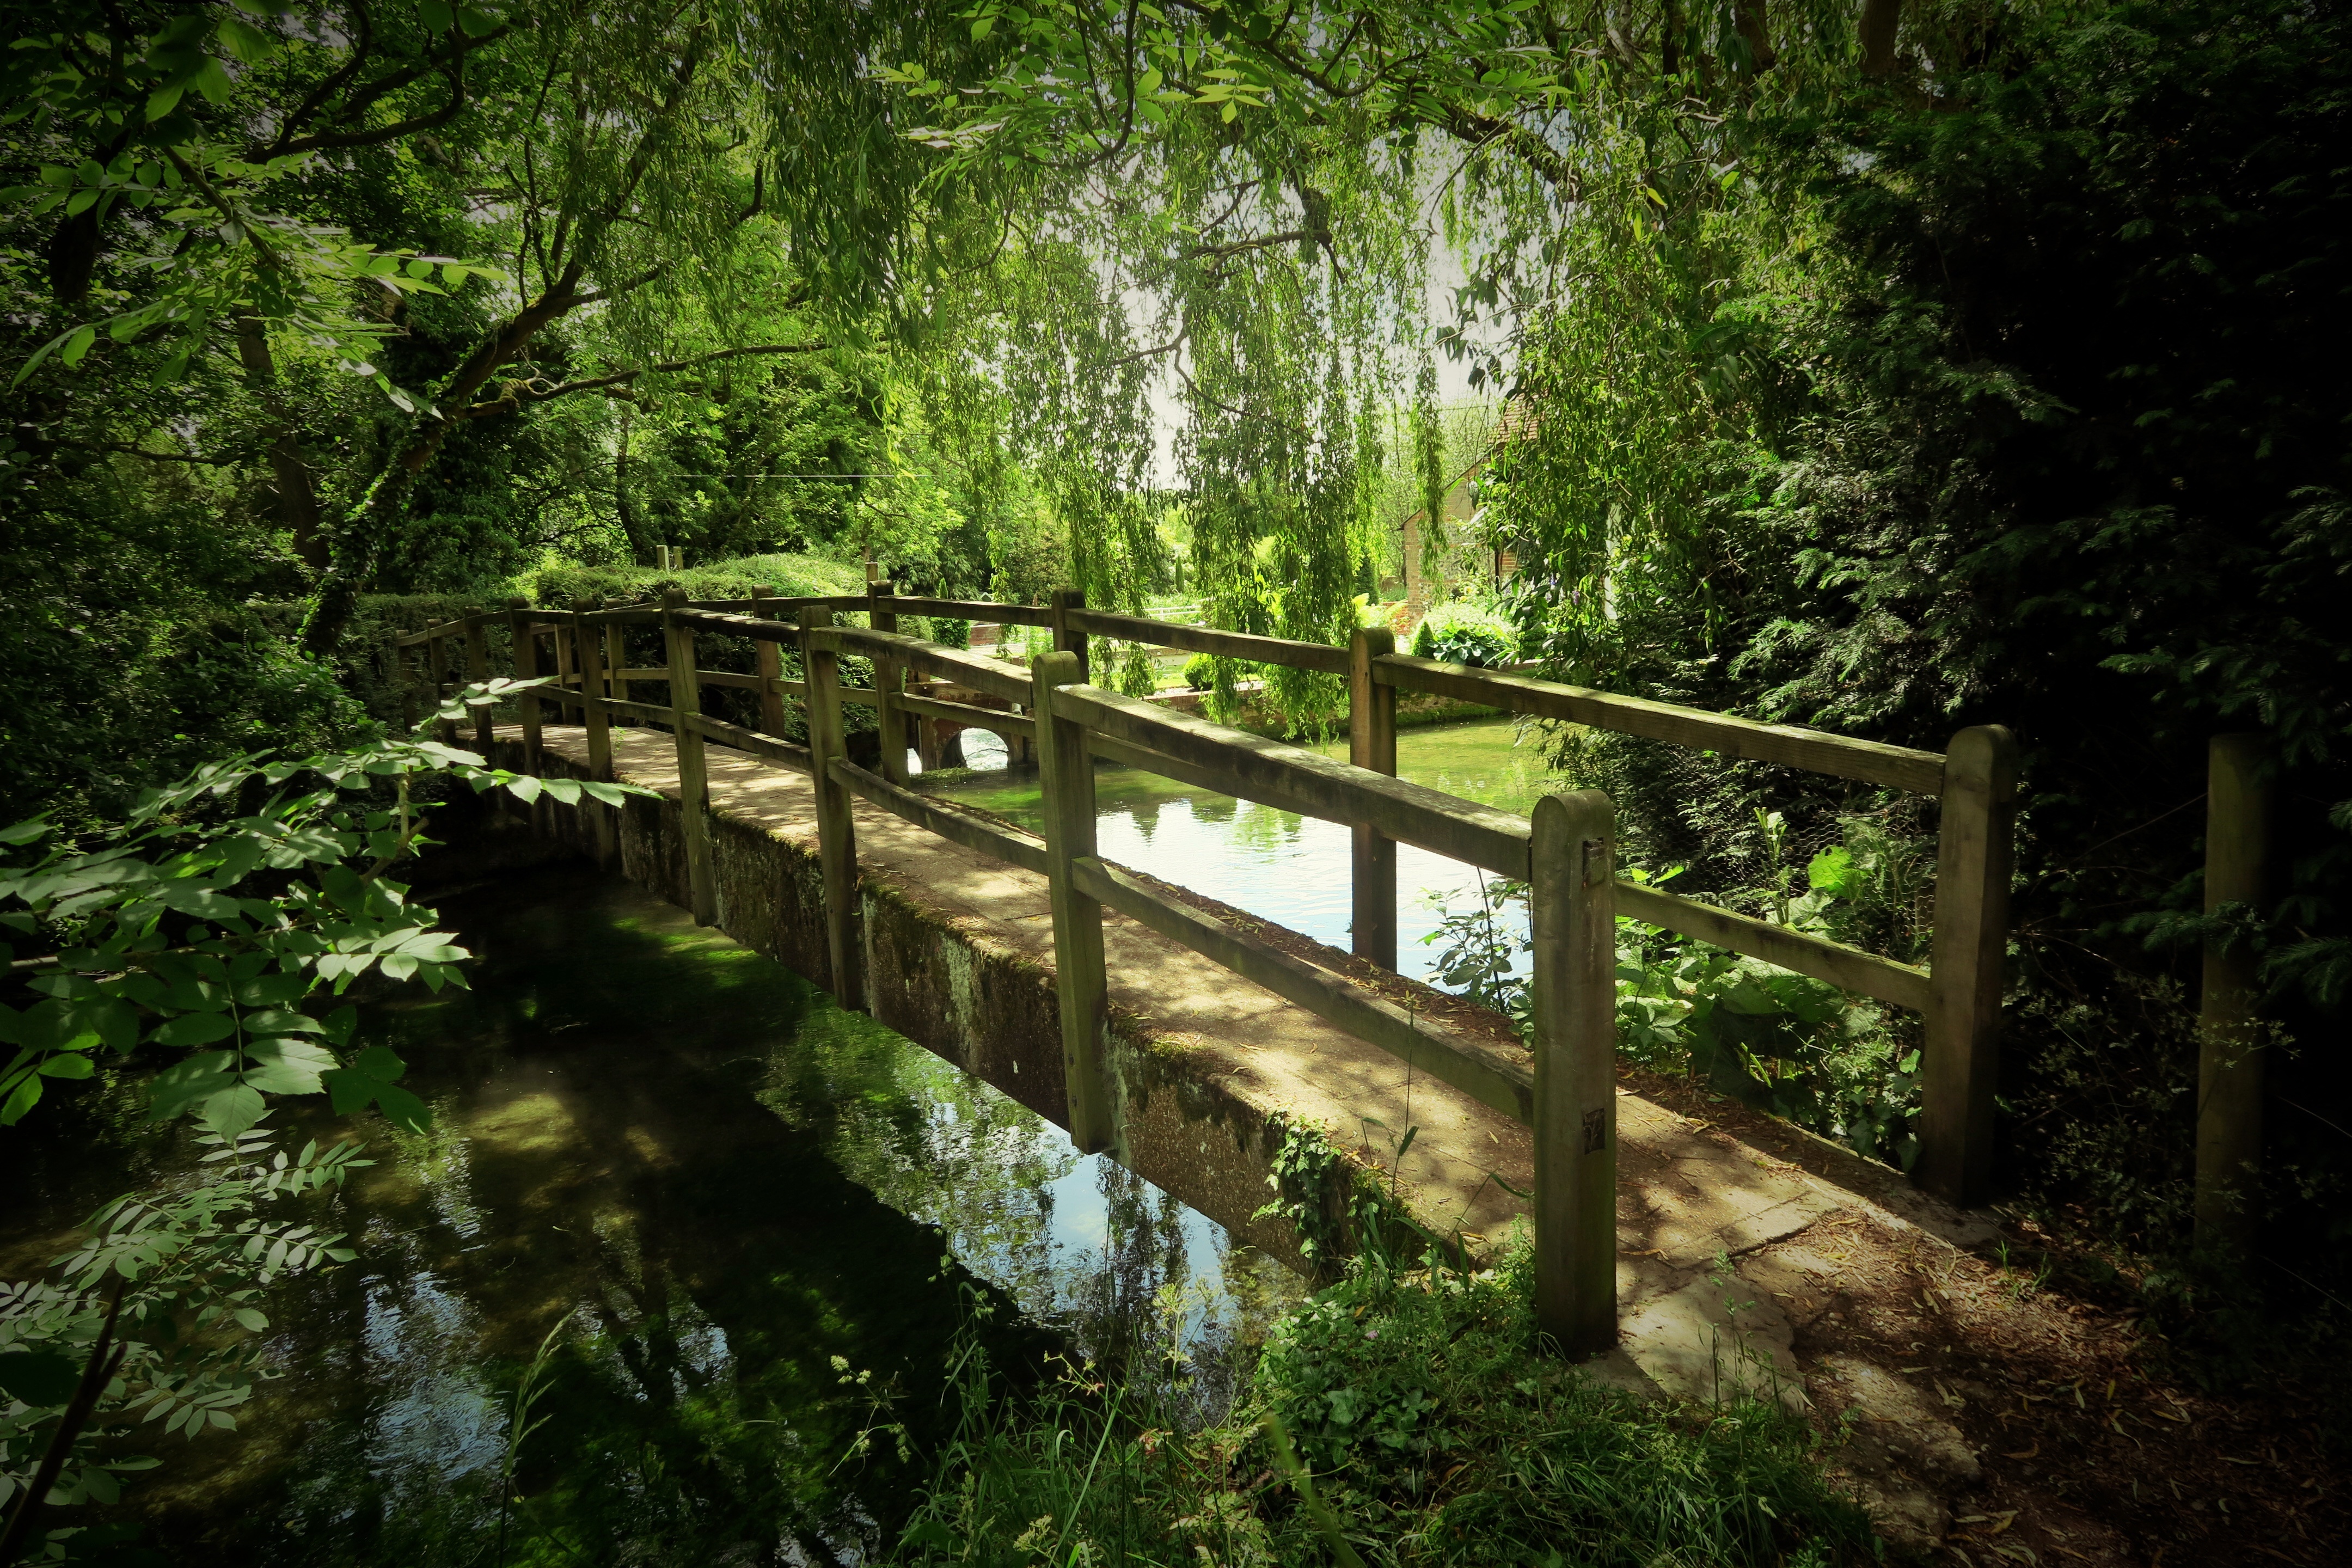
tree, nature, forest, bridge, flower, river, pond, stream, reflection, jungle, botany, waterway, rainforest, woodland, habitat, natural environment, bayou